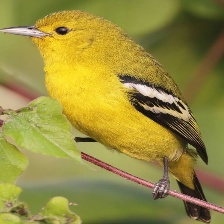
Species: COMMON IORA
Scientific name: AEGITHINA TIPHIA